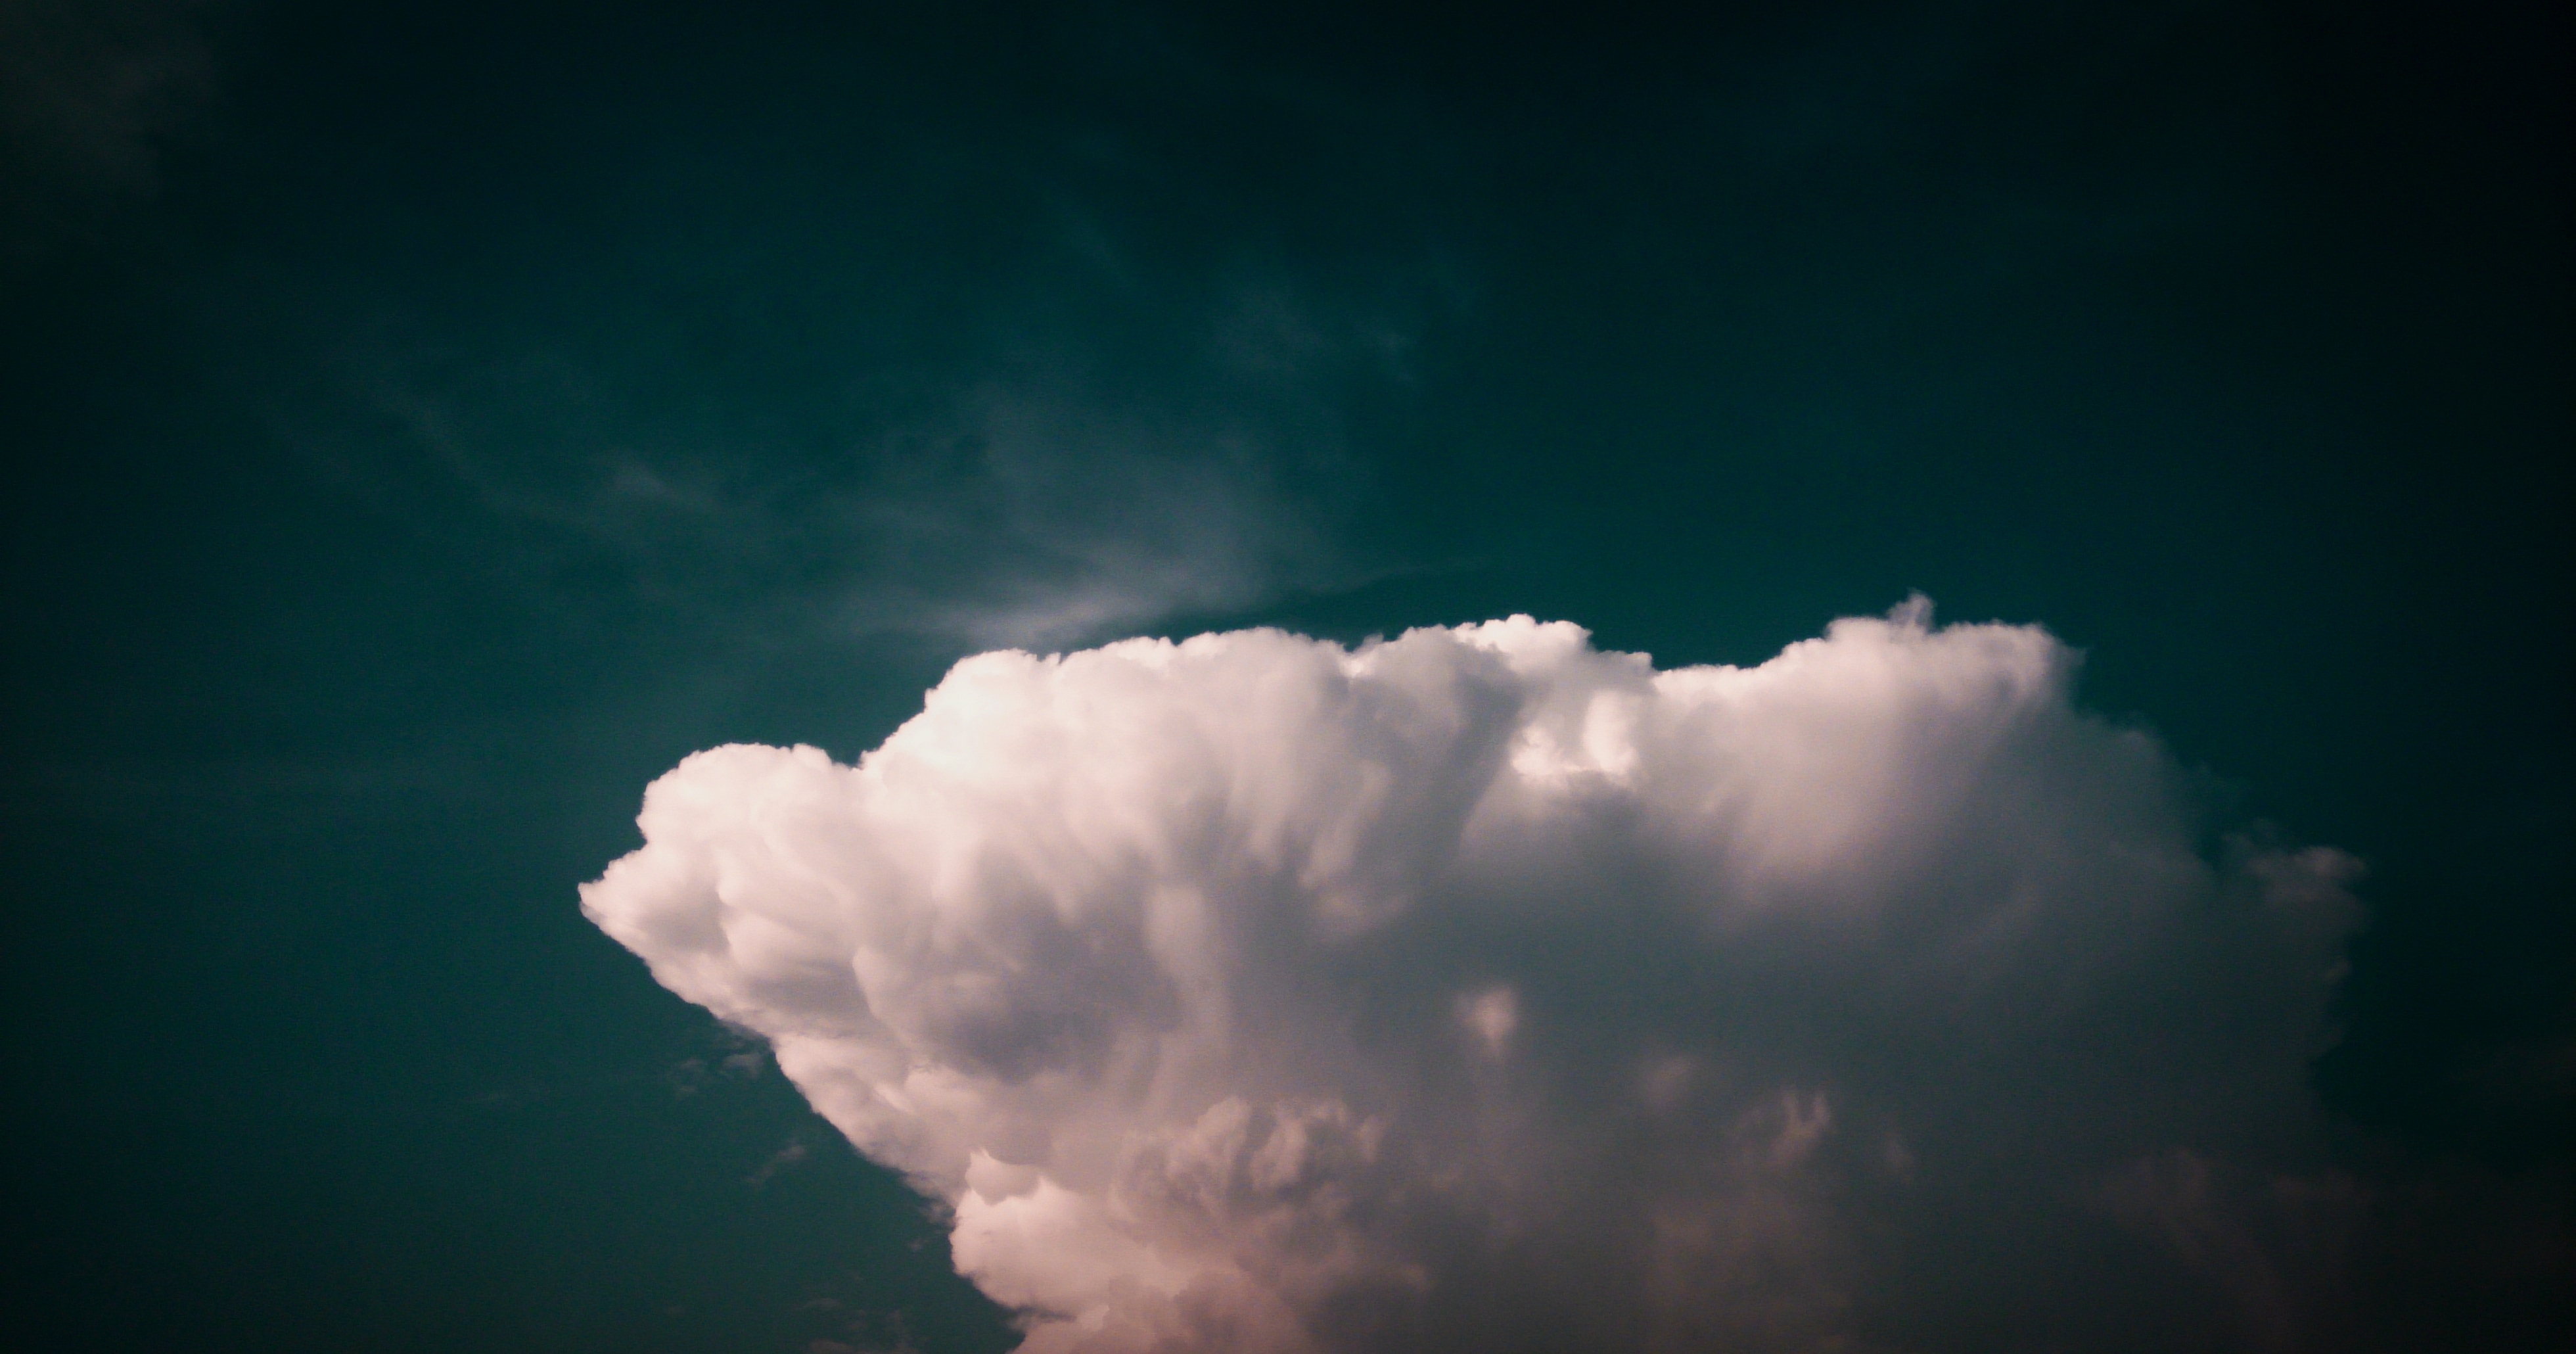
cloud, sky, atmosphere, cumulus, darkness, lightning, thunder, thunderstorm, meteorological phenomenon, atmosphere of earth